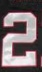
Number: 2